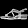
Label: Sandal